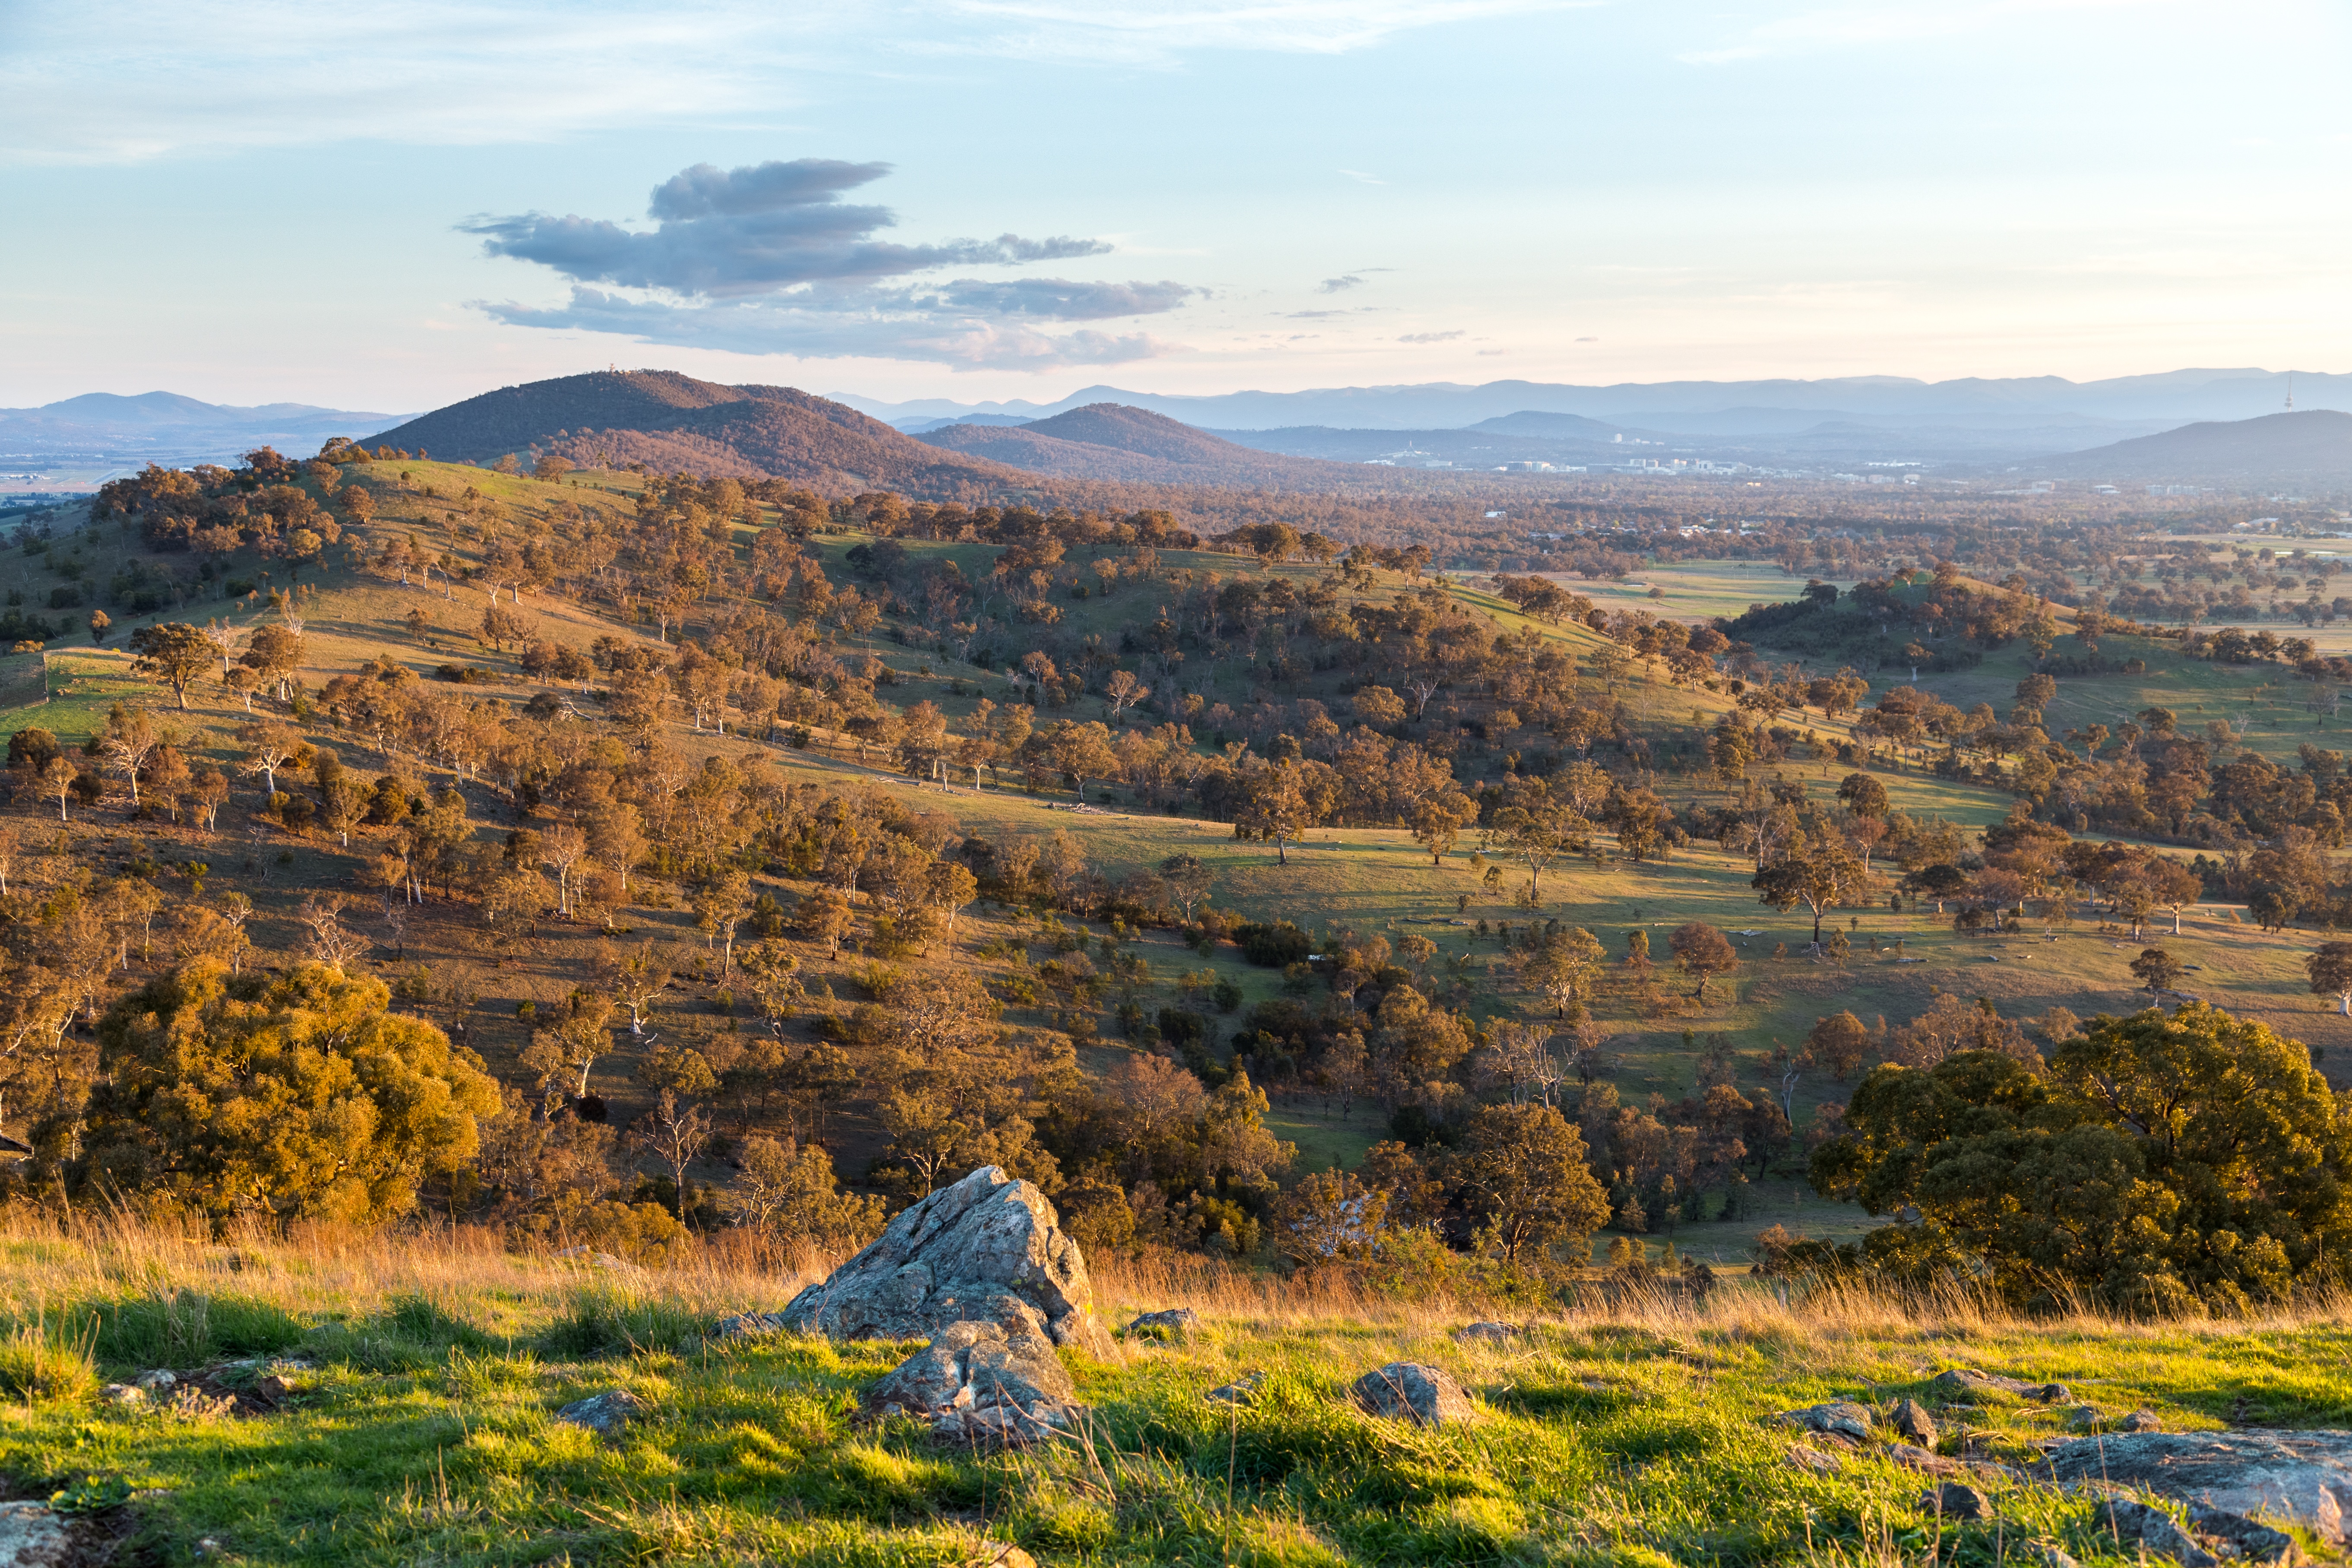
landscape, tree, wilderness, mountain, hill, valley, mountain range, autumn, geology, plateau, ecosystem, rural area, landform, natural environment, geographical feature, mountainous landforms